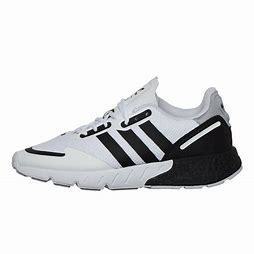
Brand: Adidas
Model: ZX 1K Boost